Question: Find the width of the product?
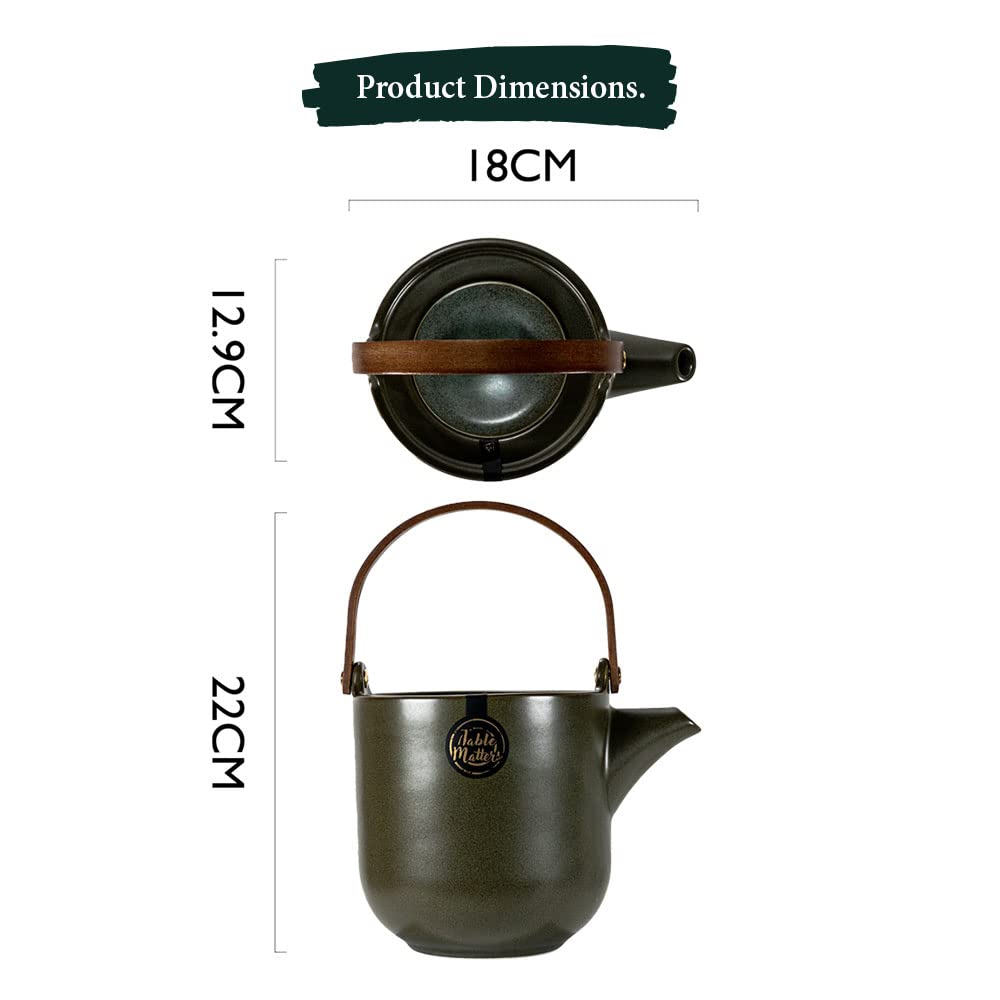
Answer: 18.0 centimetre